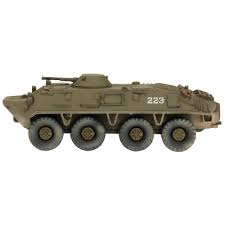
Label: BTR-60